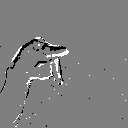
ASL letter: p